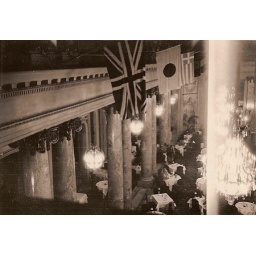
chandeliers with flags flying over tables